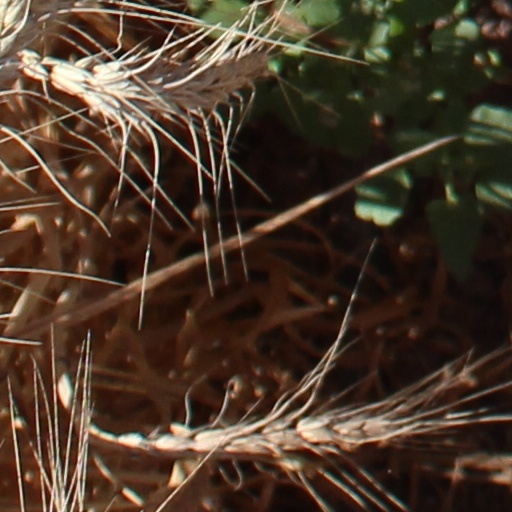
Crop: wheat